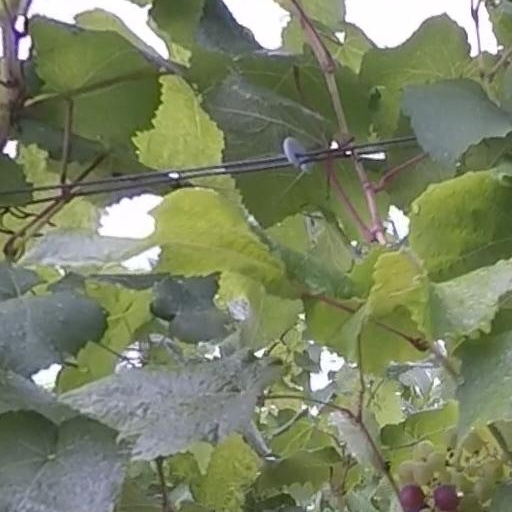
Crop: grape